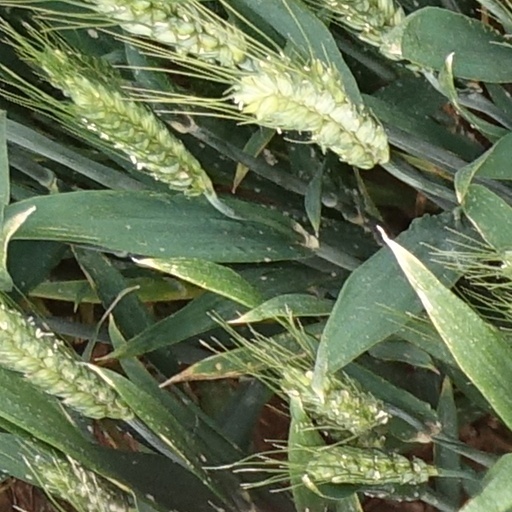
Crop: wheat